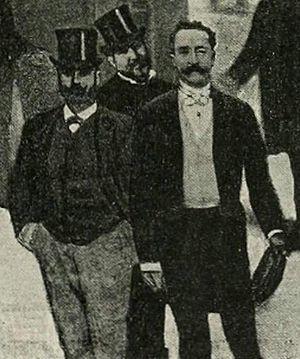
Le Figaro est un journal quotidien français fondé en 1826, sous le règne de Charles X. Il est à ce titre le plus ancien quotidien de la presse française encore publié. Il est nommé d'après Figaro, le personnage de Beaumarchais, dont il met en exergue la réplique : « Sans la liberté de blâmer, il n'est point d'éloge flatteur. »
Francis Magnard, né le 11 février 1837 à Bruxelles et mort le 18 novembre 1894 à Neuilly-sur-Seine, est un journaliste français.